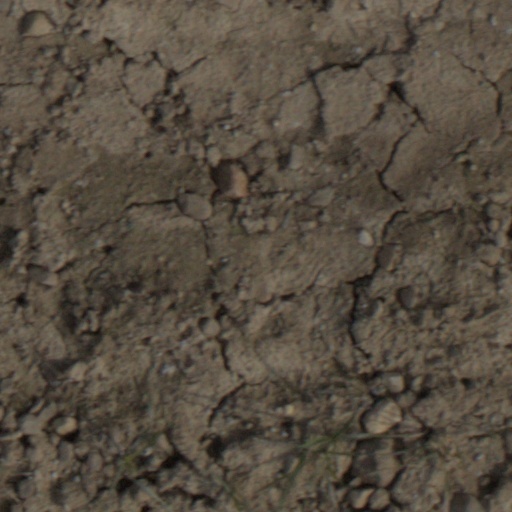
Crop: wheat